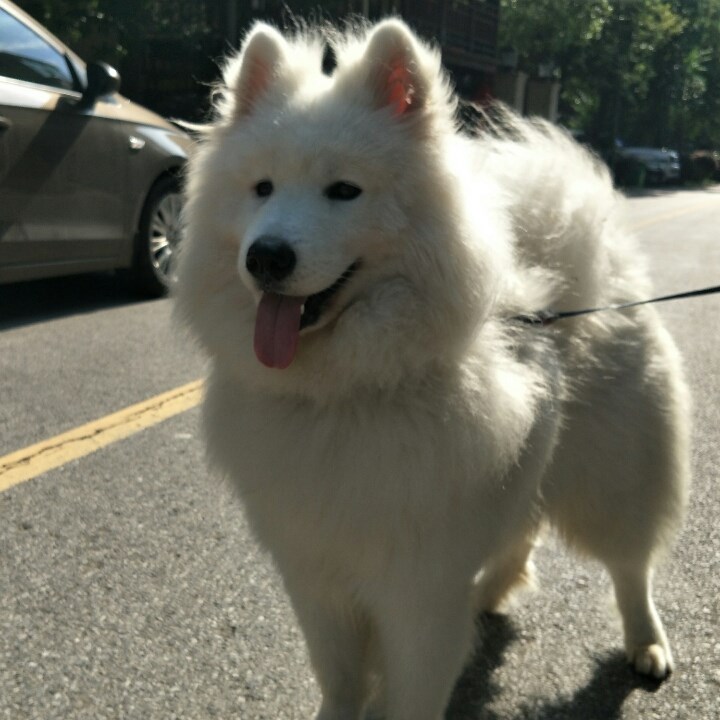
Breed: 2192-n000088-Samoyed